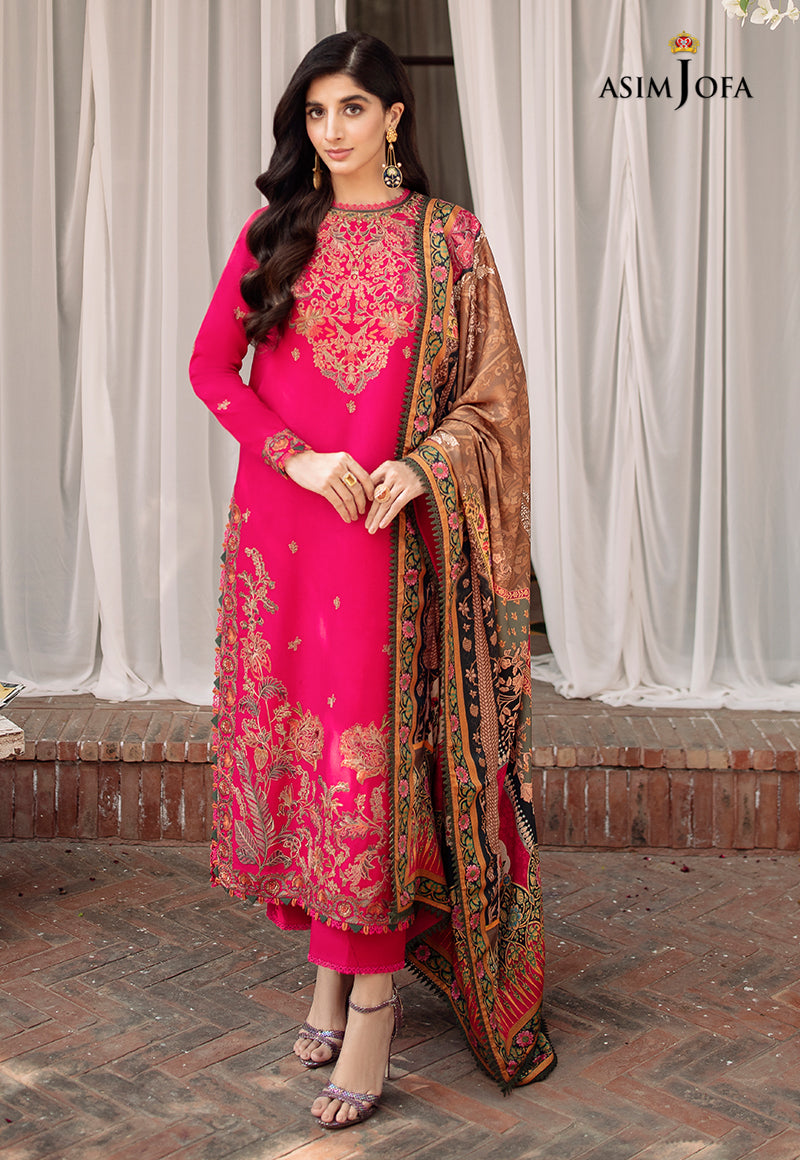
pink gold embroidered salwar suit